Rich Griffith

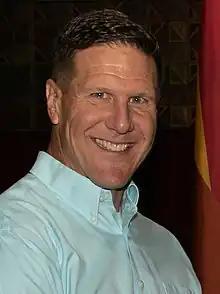
Griffith in 2023

Richard Pope Griffith (born July 31, 1969) is an American former professional football player who played tight end for seven seasons for the New England Patriots and Jacksonville Jaguars.